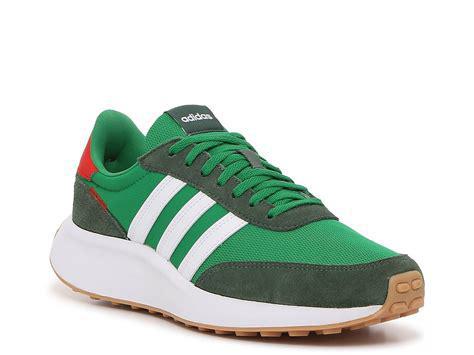
Brand: Adidas
Model: Run 70S